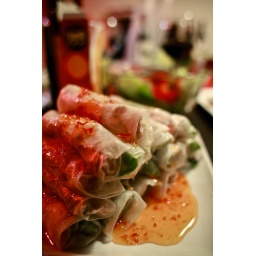
The red light in the kitchen was not conducive to food shots.